Klaus Tschira

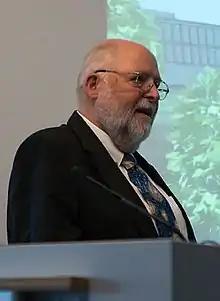
Tschira in 2015

Klaus Tschira (7 December 1940 – 31 March 2015) was a German billionaire entrepreneur and the co-founder of the German software company SAP AG.